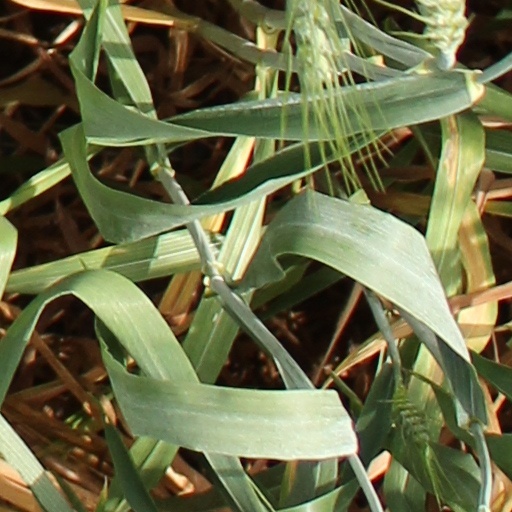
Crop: wheat